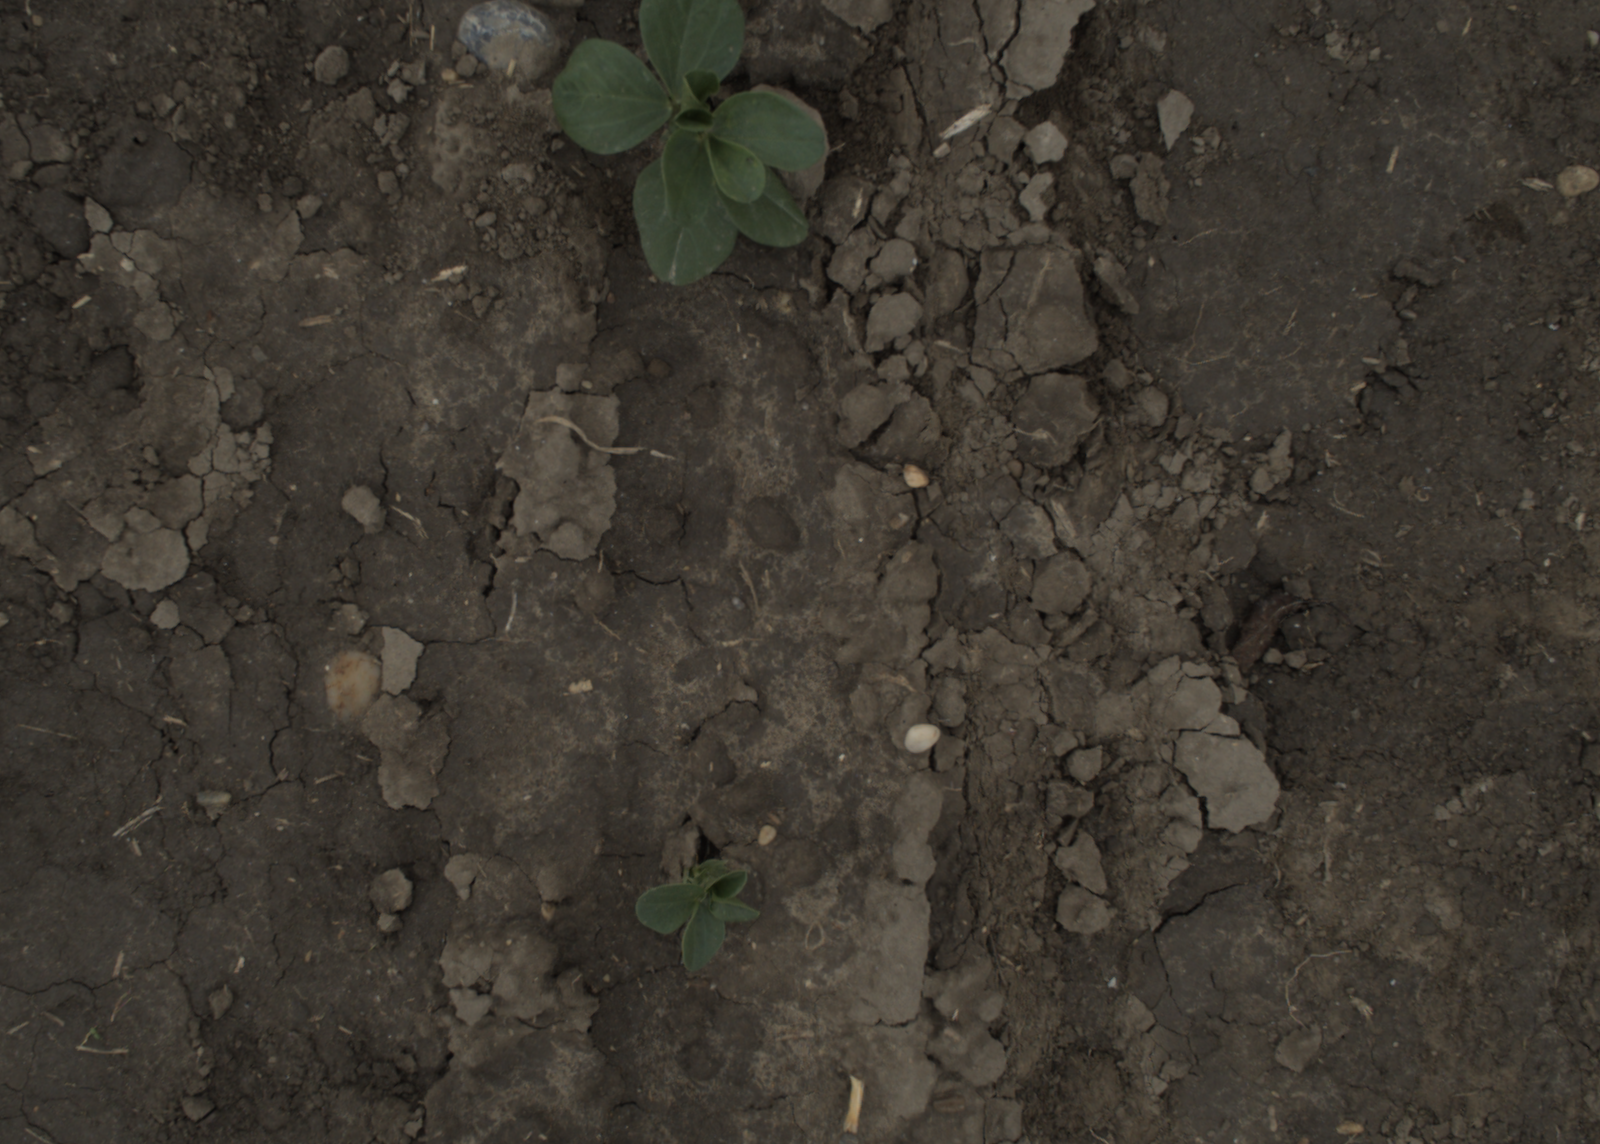
Capture date: 29.09.2021 13:52:07
Weather: cloudy
Wind: medium
Seeding date: 02.09.2021
Plant canopy height (mm): 954